Pahia

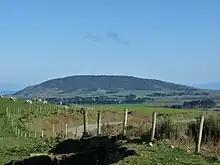
A uniquely shaped hill visible from Bluff Hill to Sandhill Point

During the early years of European contact with New Zealand, Pahia was home to a substantial Māori village and island pā (fortified stronghold) near Cosy Nook (known locally as the "Old Pā"). The village served as an important contact point for European sealers and traders requiring potatoes and flax for the Australian market in the 1820s. The naming is uncertain. One theory is that the name 'Pahia' comes from the village Chief of the time, Tahu Pahia. The other theory is that it is a literal translation for 'slapped', referring to the hill resembling meals of mashed or pounded food.